SL-1

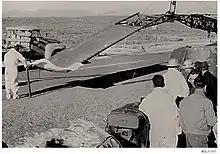
The stretcher rig. Army volunteers from a special Chemical Radiological Unit at Dugway Proving Ground practiced before a crane inserted the rig into the SL-1 reactor building to collect the body of the man (Legg) pinned to the ceiling directly above the reactor vessel.

Coming from nearby Idaho Falls, the lead SL-1 health physicist, Ed Vallario, and Paul Duckworth, the SL-1 Operations Supervisor, arrived at SL-1 around 10:30 pm. The two donned air packs and went quickly into the administration building, through the support building, and up the stairs to the reactor floor. Halfway up the stairs, Vallario heard McKinley moaning. Finding him and a second operator on the floor who appeared to be dead, the two decided to return to the checkpoint and get help for the bleeding McKinley.